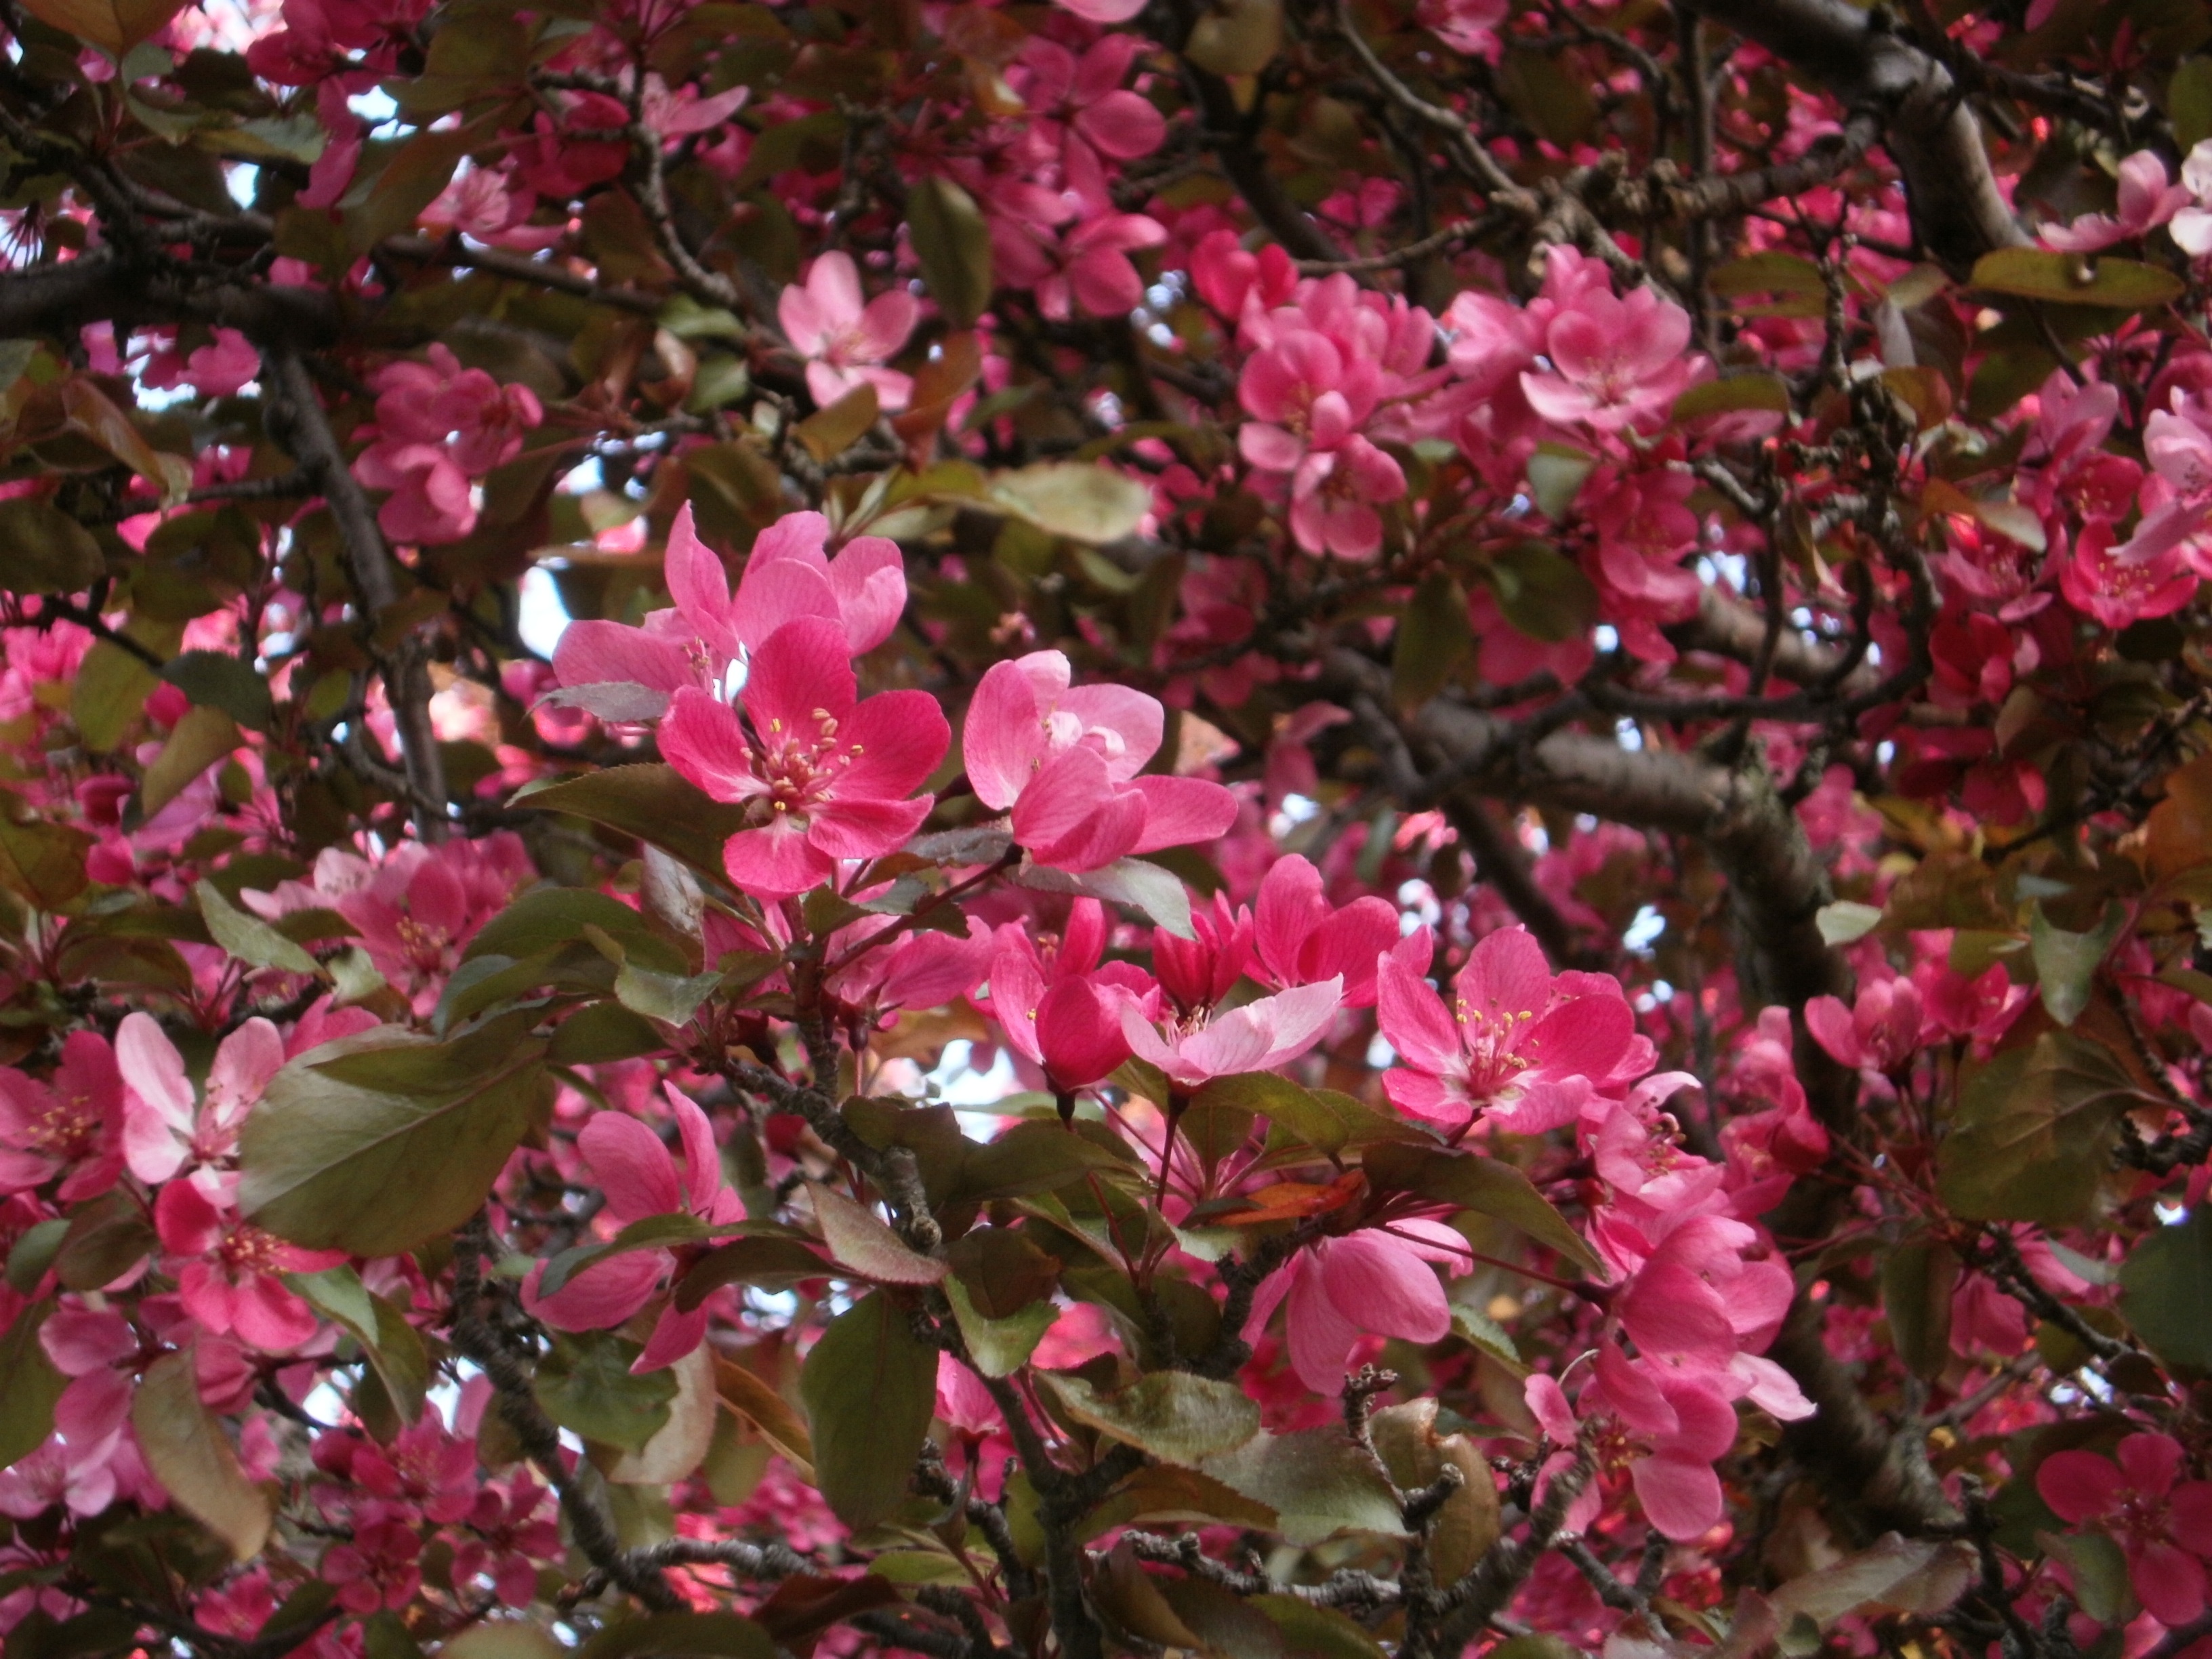
tree, nature, branch, blossom, plant, leaf, flower, petal, bloom, spring, botany, garden, pink, flora, flowers, shrub, seasonal, springtime, flowering plant, crab apple, woody plant, land plant